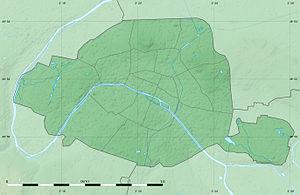
Carte physique vierge de la ville et département de Paris, France, tel qu'en janvier 2011, destinée à la géolocalisation, avec limite distincte des départements et arrondissements.
Le meurtre de Mireille Knoll a été commis le 23 mars 2018 dans le 11ᵉ arrondissement de Paris. Mireille Knoll, âgée de quatre-vingt-cinq ans et rescapée de la Shoah, a été poignardée à son domicile de l'avenue Philippe-Auguste. Dans les jours qui ont suivi, deux suspects ont été mis en examen pour meurtre à caractère antisémite.
L'Institut de minéralogie, de physique des matériaux et de cosmochimie est une unité de recherche mixte du CNRS, de l'université Pierre-et-Marie-Curie-Sorbonne-Universités, de l'IRD, et du Muséum national d'histoire naturelle.
Le Robinier du square René-Viviani est un arbre remarquable français situé dans le square René-Viviani dans le 5ᵉ arrondissement de Paris. Planté en 1601, c'est le plus vieil arbre de la ville.
La montagne Sainte-Geneviève est une colline de la Rive gauche de Paris. Elle occupe une grande partie du 5ᵉ arrondissement et du Quartier latin.